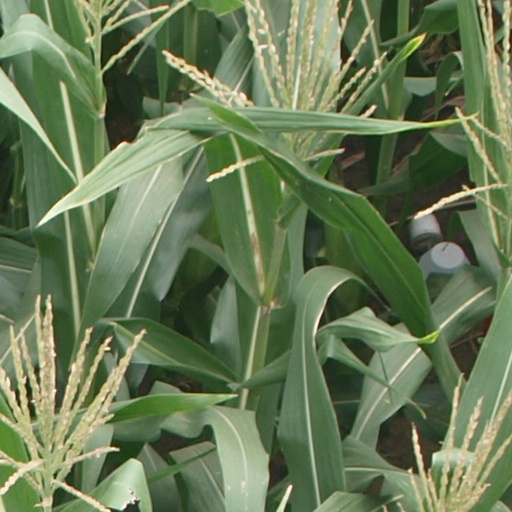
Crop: maize; corn